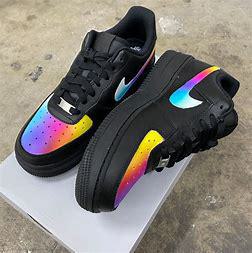
Brand: Nike
Model: Air Force